Olof Palme

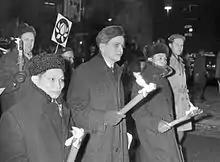
Olof Palme marching against the Vietnam War with the North Vietnamese ambassador Nguyễn Thọ Chân in Stockholm, 1968

In June 1972 at the United Nations Conference on the Human Environment he described the environmental damage caused by the Vietnam War (including use of Agent Orange and other Rainbow Herbicides to deforst whole areas of the country) as ecocide and called for it to become an international crime.